Bob Malach

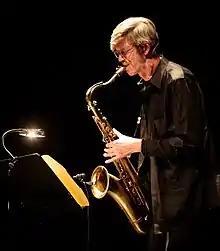
Bob Malach during a concert with Dave Weckl band and Mike Stern, 2017

Malach learned several reed instruments in his youth, and played with Philadelphia soul bands such as The Stylistics and The O'Jays while still a teenager. He played in the big bands of Lin Biviano and Les Elgart in the mid-1970s, then moved to New York City in 1977, where he met Alphonse Mouzon. He recorded with Mouzon and went on tour with him in Europe, leading to eventual collaborations with European jazz artists including George Gruntz, Chris Hinze, Joachim Kuhn, Didier Lockwood, Palle Mikkelborg, Michel Petrucciani, Aldo Romano, Bo Stief, and Jasper Van't Hof.